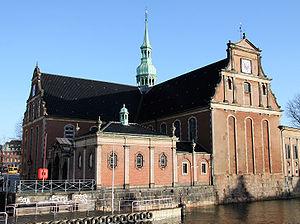
L’église Holmens est une église luthérienne située dans le centre-ville de Copenhague au Danemark. D'abord construite comme forge en 1563, elle a été reconvertie en église en 1619 par le roi Christian IV. Elle est célèbre pour avoir accueilli le mariage entre Margrethe II, la reine actuelle du Danemark et le prince Henri en 1967.
Le Danemark, en forme longue le royaume de Danemark ou le royaume du Danemark, est un pays d’Europe du Nord et de Scandinavie, dont le territoire métropolitain est situé au sud de la Norvège, de laquelle il est séparé par le Skagerrak ; au sud-sud-ouest de la Suède, le Kattégat faisant office de frontière naturelle avec cette dernière ; et au nord de l'Allemagne, seul pays avec lequel il partage une frontière terrestre. Sa capitale est Copenhague.